Ljubičevo stable

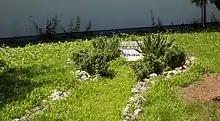
Memorial plaque to one of the champion horses, Vicenzo

The stable flourished again in the mid-1960s, when the Ljubičevo Equestrian Games, as a tourist attraction, were founded. To the first horse winning horse who won the tournament, Ljubičevac, a monument was erected in 1974, in the central part of the complex, close to the administrative building. There is also a memorial plaque to Vičenca, a British-imported stud who won numerous races and had numerous champion offspring who dominated the races in the 1980s.